Bad Ragaz

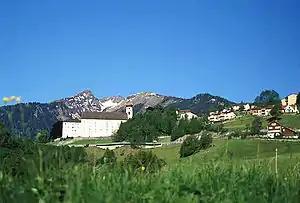
Pfäfers Abbey and Bad Ragaz

One of the most notable events in the local chronicles is the "Battle of Ragaz", an episode in the Old Zürich War of the years 1440–1446 fought between the canton of Zürich and the other seven cantons of the Old Swiss Confederacy over which of them should inherit the interests and lands of Count Friedrich VII of Toggenburg, who had died in 1438 intestate and heirless. The armed clash took place at Ragaz on 6 March 1446.